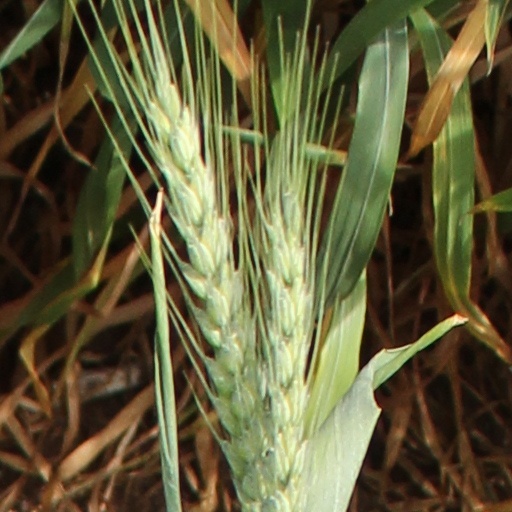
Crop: wheat